Gaza City

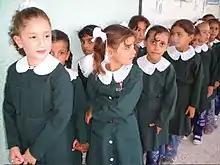
Schoolgirls in Gaza lining up for class, 2009

Today, Gaza serves as the administrative capital of the Gaza Governorate. It contains the currently defunct Palestinian Legislative Council building.